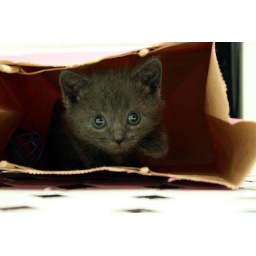
kitten in the bag